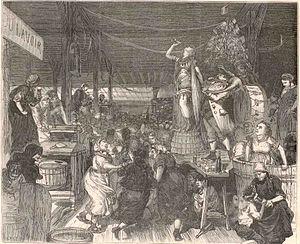
La Mi-Carême à Paris dans un lavoir du quartier Plaisance.
Le quartier de Plaisance, 56ᵉ quartier administratif de Paris, est situé dans le 14ᵉ arrondissement.
La Mi-Carême à Paris, longtemps appelée également Fête des Blanchisseuses, est de facto au moins depuis le XVIIIᵉ siècle la fête des femmes de Paris dans le cadre du très féminin Carnaval de Paris.
La goguette est une ancienne pratique sociale festive en France et en Belgique consistant à se réunir en petit groupe amical plutôt masculin de moins de vingt personnes pour passer ensemble un bon moment et chanter. Puis cette pratique devient la base de sociétés festives et carnavalesques constituées.
Le Carnaval de Paris est une fête populaire parisienne succédant à la Fête des Fous, laquelle prospérait depuis au moins le XIᵉ siècle jusqu'au XVᵉ siècle.